Red Army Faction

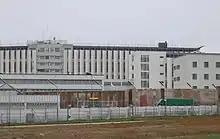
Stammheim Prison

After the arrest of the protagonists of the first generation of the RAF, they were held in solitary confinement in the newly constructed high security Stammheim Prison north of Stuttgart. When Ensslin devised an "info system" using aliases for each member (names deemed to have allegorical significance from "Moby Dick"), the four prisoners were able to communicate, circulating letters with the help of their defense counsel.